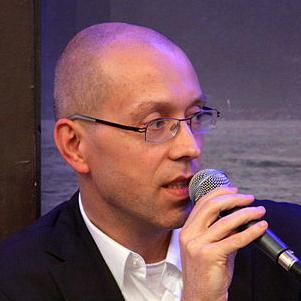
Age: 45